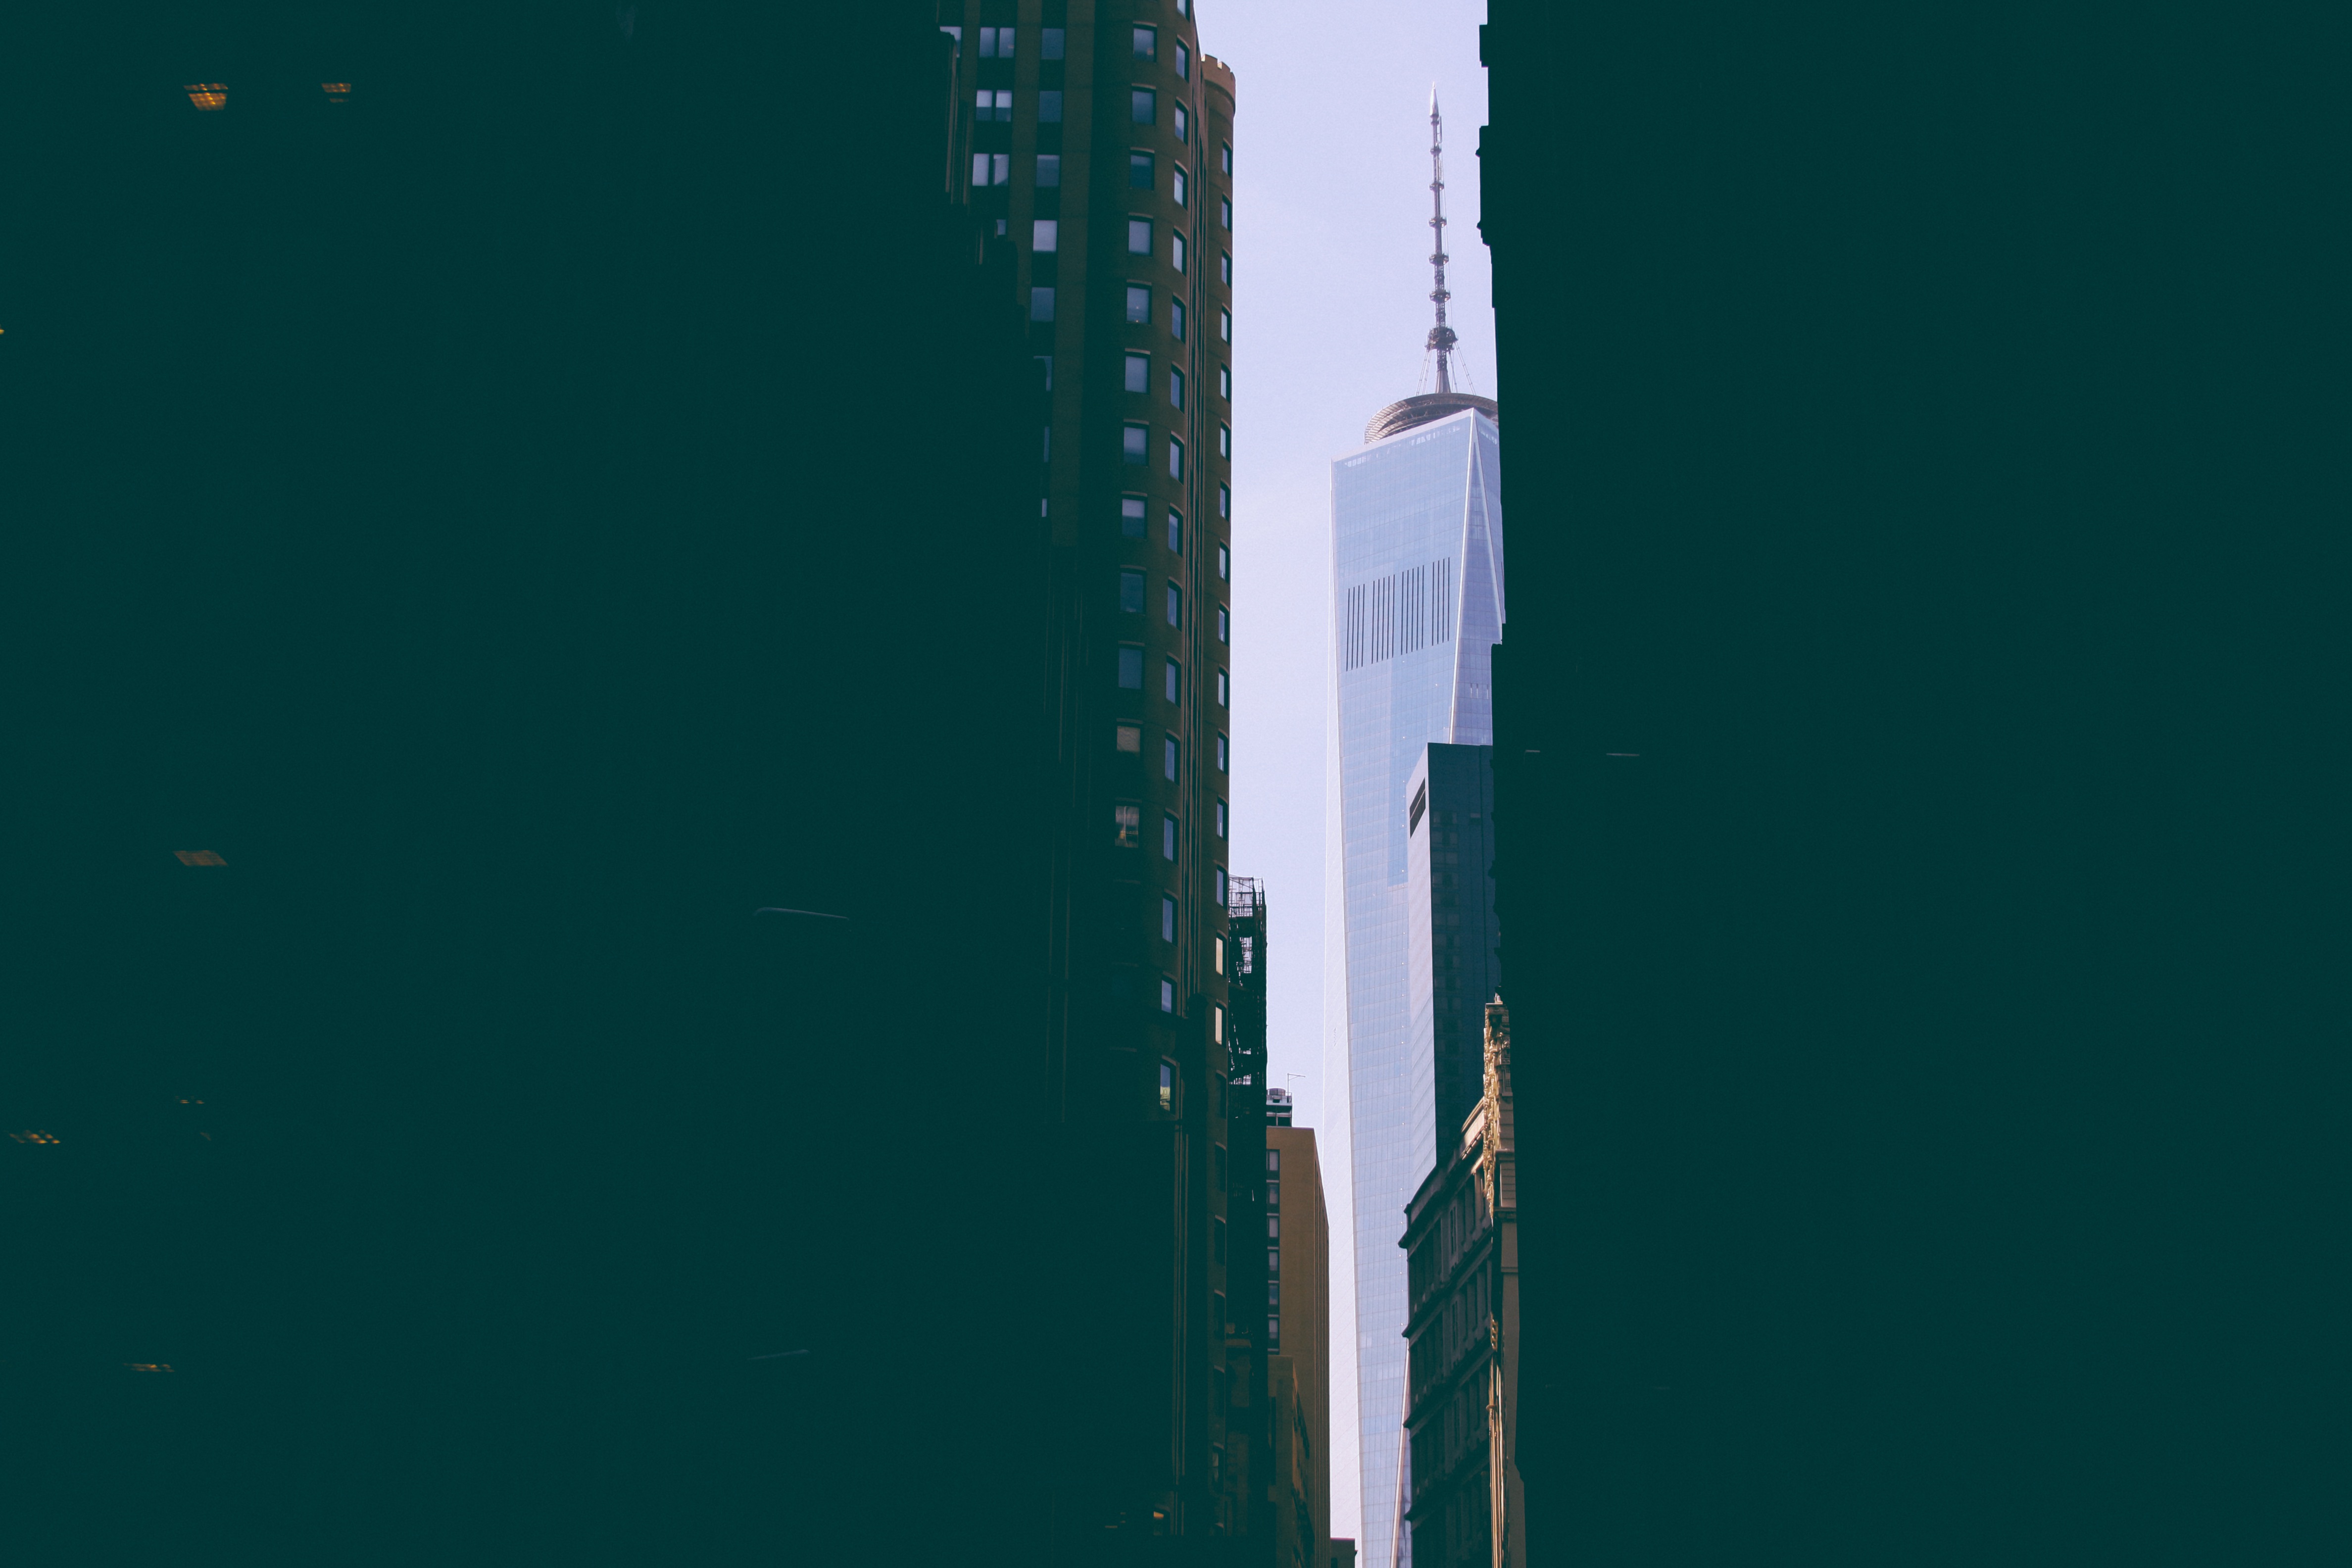
line, green, reflection, color, blue, street light, lighting, screenshot, atmosphere of earth